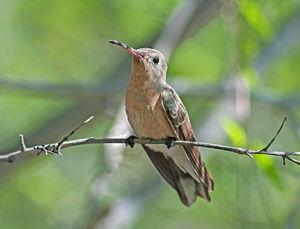
Le Colibri trompeur (Leucippus fallax) est une espèce de colibri de la sous-famille des Trochilinae. Le Colibri trompeur est présent en Colombie et au Venezuela. Ses habitats sont les forêts tropicales et subtropicales sèches, la végétation des marais à mangroves et les forêts sèches de broussailles. Le colibri est perché sur une branche d'un arbre juliflor Prosopis Português: Pode ser encontrada nos seguintes países: Colômbia, Guiana Francesa e Venezuela. Os seus habitats naturais são: florestas secas tropicais ou subtropicais, florestas de mangal tropicais ou subtropicais, e matagal árido tropical ou Clima subtropical. Русский: Ржавогрудый леуциппус (Leucippus fallax, род колибри-леуциппусы). Остров Маргарита, Венесуэла.